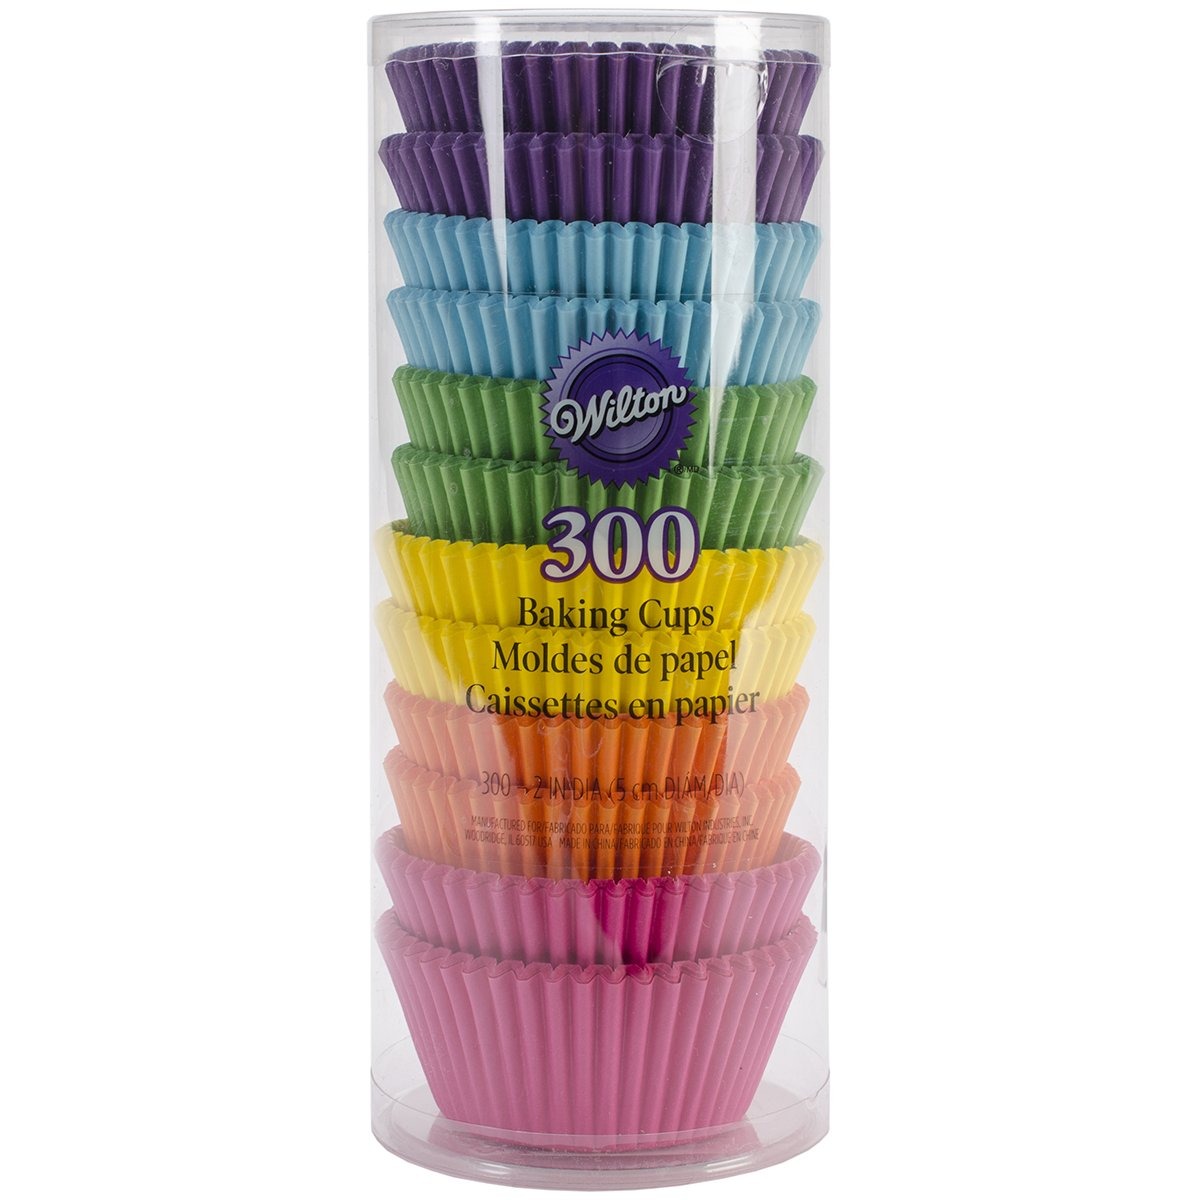
Item Name: Wilton 415-2179 Rainbow Bright Standard Baking Cups, 300 Count
Bullet Point 1: Pack of 300 standard baking cups, 2 inch diameter
Bullet Point 2: Brightly colored fluted paper cups with a fun design
Bullet Point 3: Quick, colorful and festive way to dress up your cupcakes and muffins
Bullet Point 4: Also great for holding candies, nuts and other party snacks
Bullet Point 5: Perfect for your theme party
Value: 300.0
Unit: Count

Price: 13.715